Hello (2008 film)

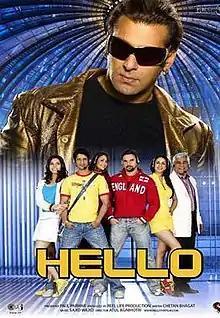
Theatrical release poster

Hello is a 2008 Indian Hindi thriller film directed by Atul Agnihotri, starring Sharman Joshi, Sohail Khan, Gul Panag, Isha Koppikar, Amrita Arora, and Sharat Saxena in the lead roles. The film is based on Chetan Bhagat's novel, "One Night @ the Call Center". It also had cameo roles by Salman Khan and Katrina Kaif. It was released on 10 October 2008.